Ko Ko Gyi

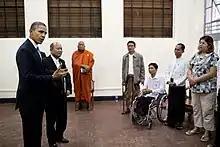
United States President Barack Obama and Burmese human rights advocates, former political prisoners, and religious leaders including Ko Ko Gyi in 2012

He was an observer to peace talks at the Myanmar Peace Centre. He was a member of Rakhine Investigation Commission to investigate the deadly sectarian violence in Rakhine state. On 28 August 2012, Ko Ko Gyi published a collection of political interviews entitled "Free Expression" (ပြောချင်လို့ပြောခဲ့တာတွေ).